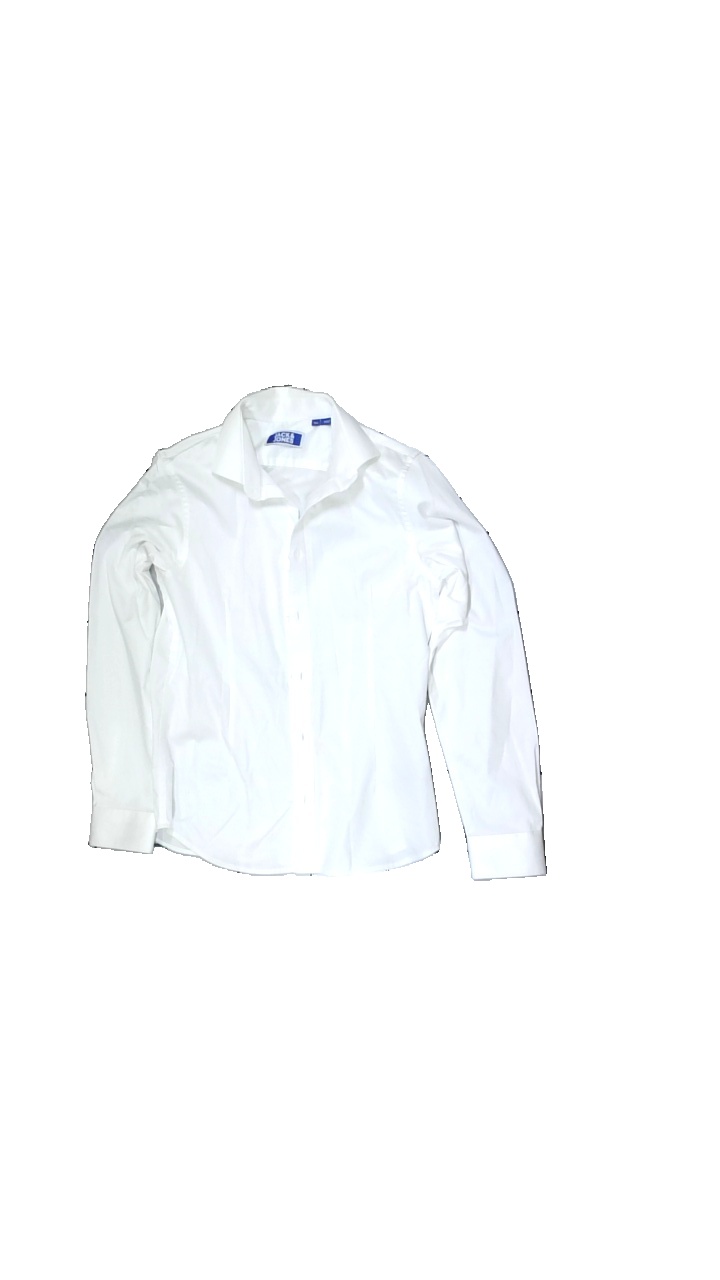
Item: Shirt (Children)
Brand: Jack And Jones
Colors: White
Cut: Regular
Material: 100% cotton
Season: All
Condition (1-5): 3
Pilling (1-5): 5
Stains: Minor
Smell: Minor
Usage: Reuse
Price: <50